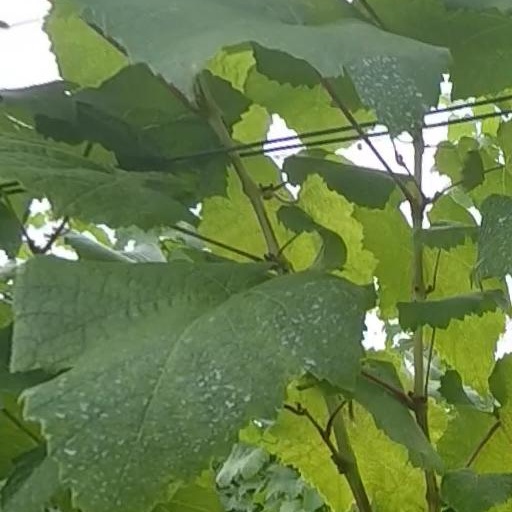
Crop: grape